Killer Company

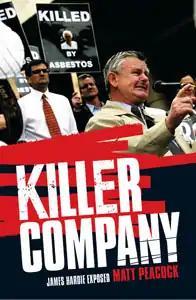
First edition cover

Killer Company: James Hardie Exposed is a 2009 Australian book by journalist Matt Peacock.